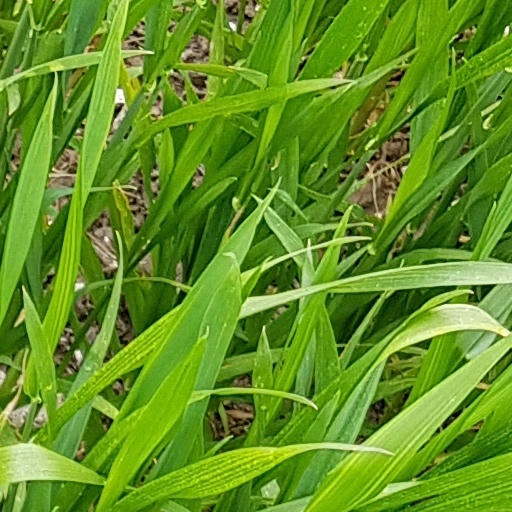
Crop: wheat